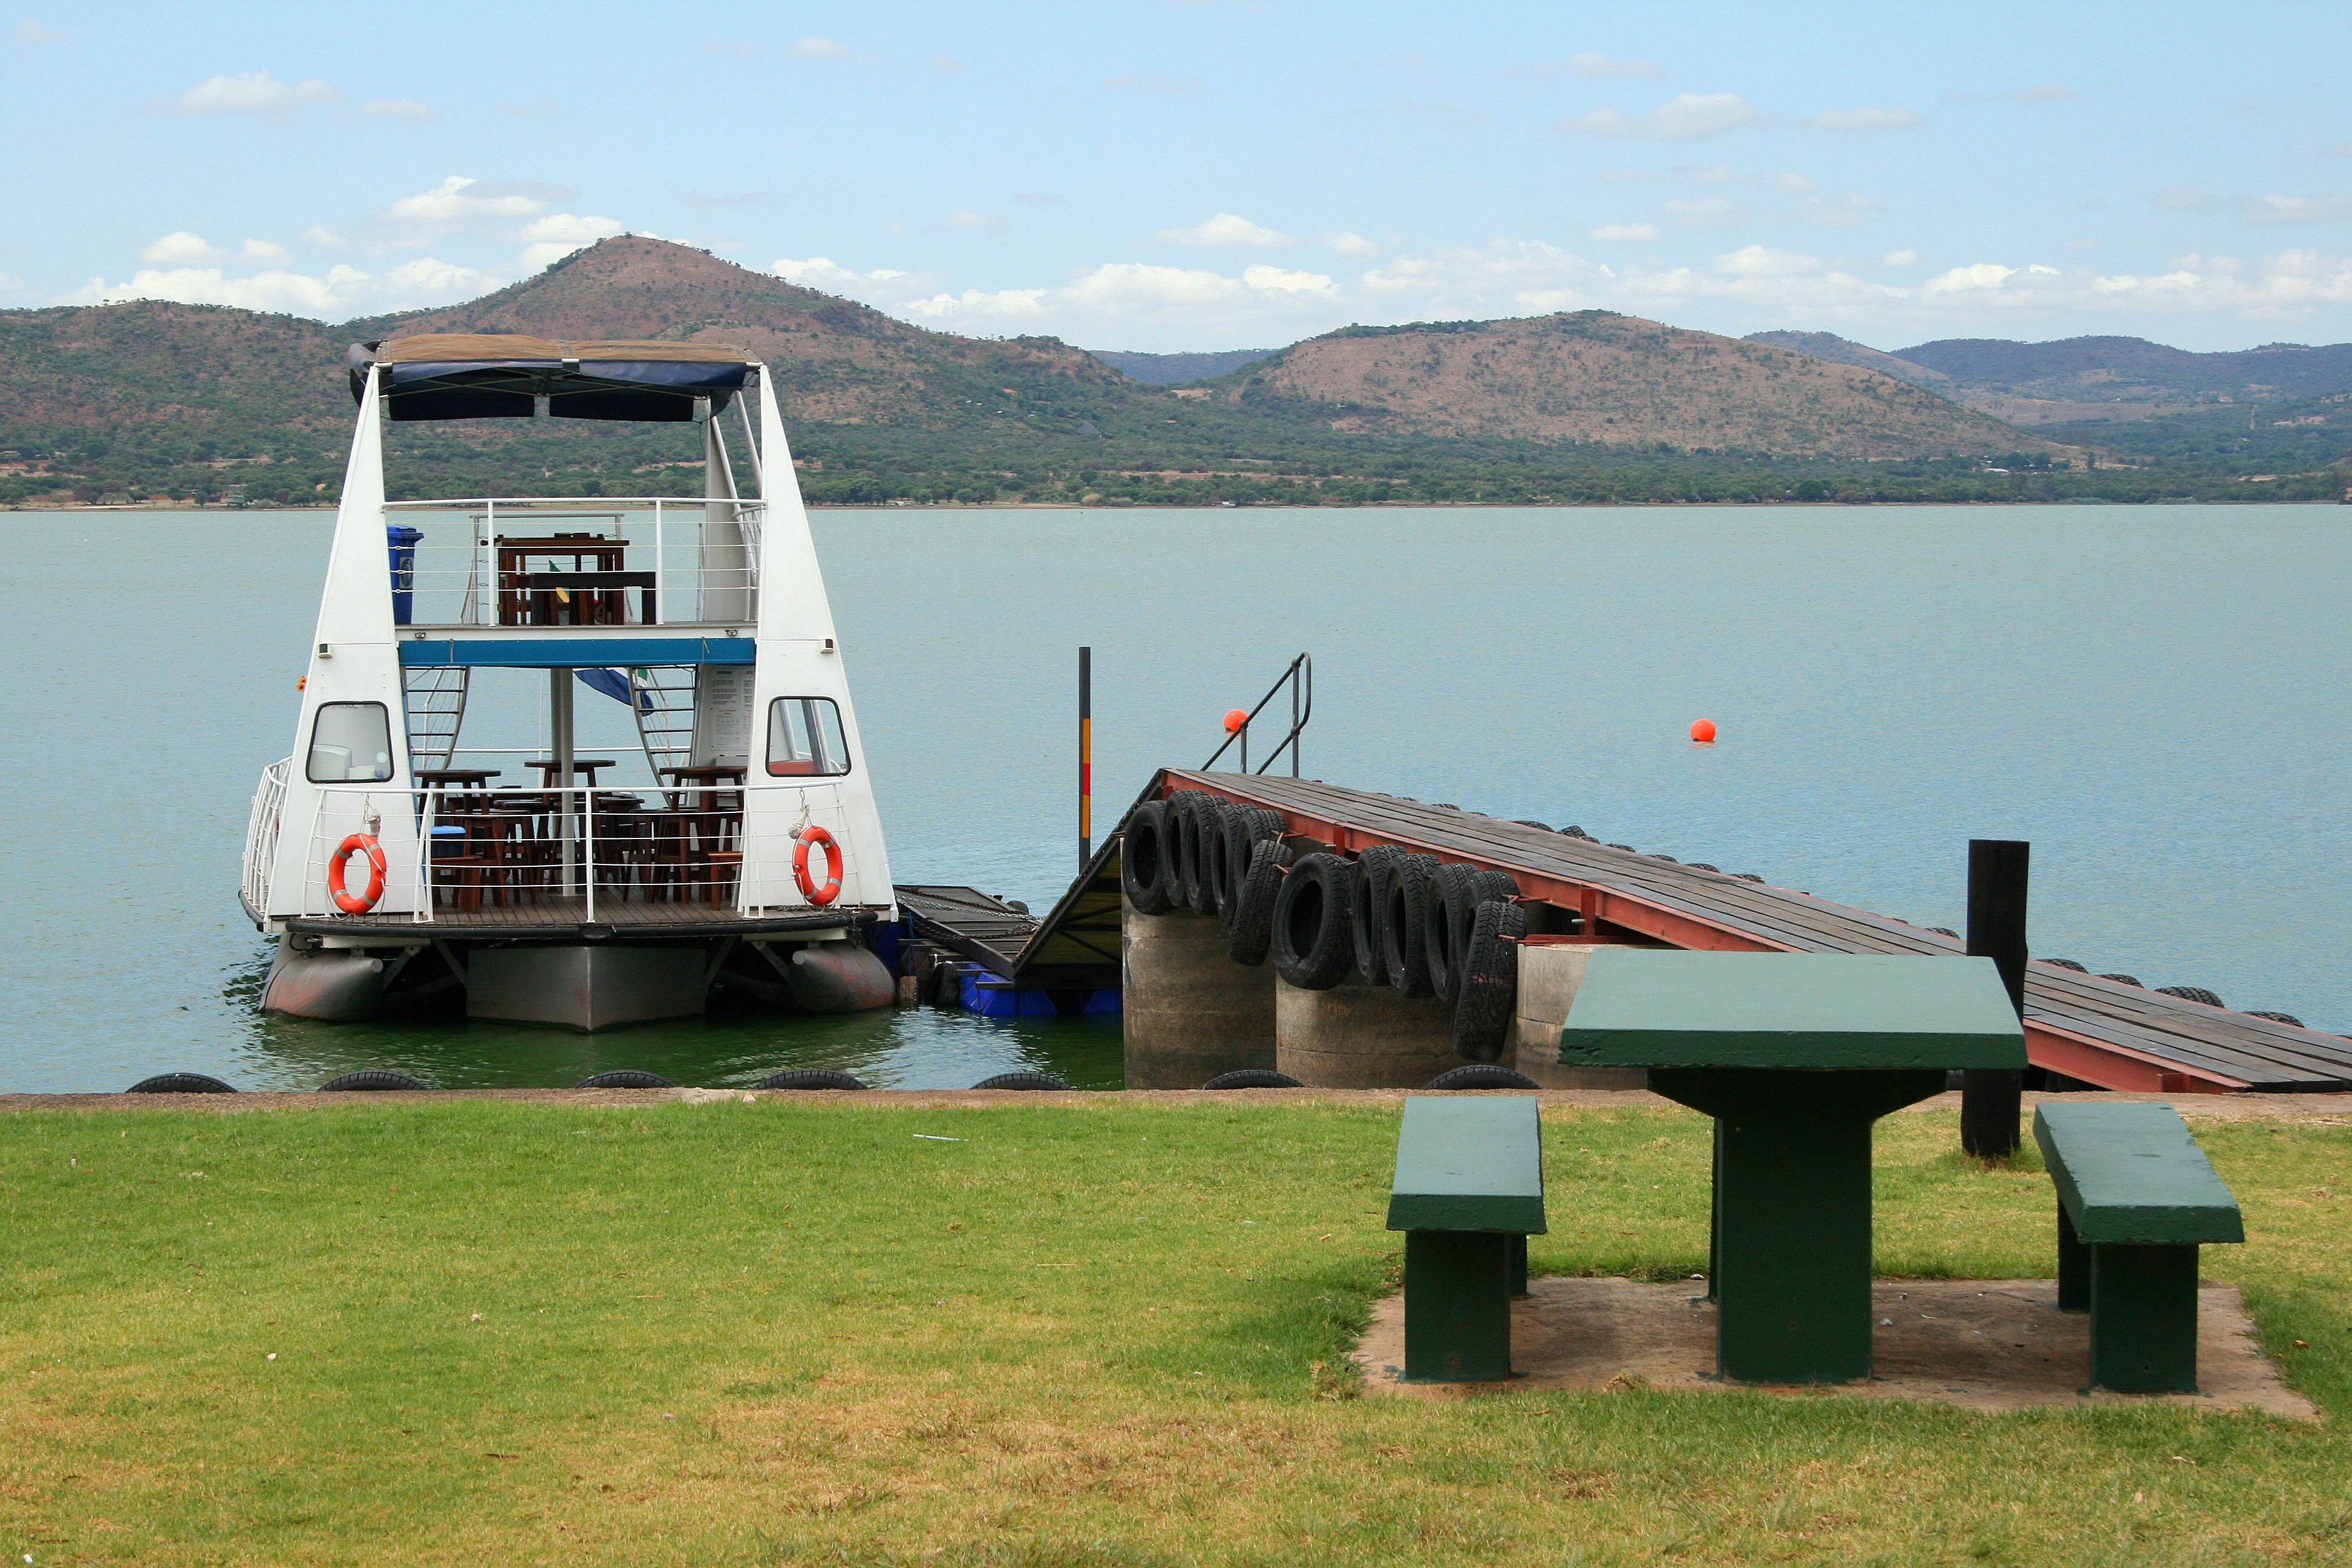
sea, water, dock, boat, bridge, lake, transport, vehicle, calm, dam, reservoir, jetty, waterway, ferry, aqua, benches, picnic table, hartbeespoort dam, cruise vessel